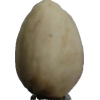
Label: pistachio